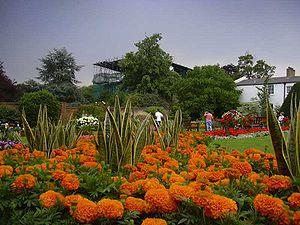
Dollis Hill est une zone du nord-ouest de Londres, située dans le district de Brent près de Willesden Green, recouvrant le lacis de rues qui entourent le parc Gladstone, qui s'étend sur 35 ha. Ce quartier est desservi par la Jubilee line du métro, qui le relier directement au central London. C'est un quartier résidentiel, avec ses maisons édouardiennes et ses maisons de l'Entre-deux-guerres accolées par paires.